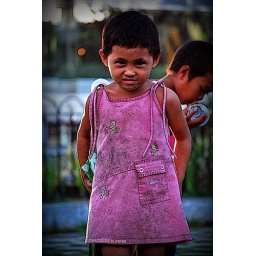
little girl in pink